Deceased (band)

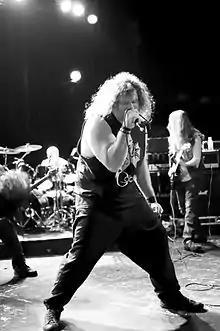
Deceased in 2005

Deceased (often stylized as DECEASED...) is an American death/thrash metal band from Virginia. In 1990 they were the first band to sign with Relapse Records, and released four albums and a number of EPs before parting ways with the label in 2003. Their sound centers around themes of horror, with lyrics barked and sometimes narrated by vocalist and founder King Fowley.